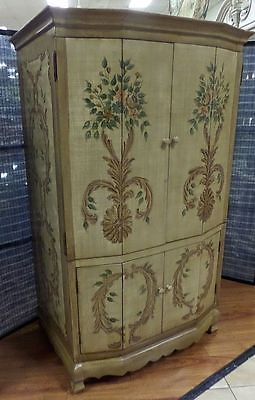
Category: cabinet